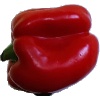
Label: Pepper Red 1